Nyhavn 9

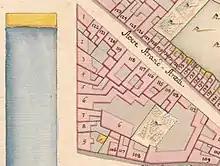
No. 5 seen in a detail from Christian Gedde's map of St. Ann's East Quarter, 1757

The property was later owned by sailmaker Andreas Pedersen Sangaard (died 1757). His brother Ole Pedersen Sangaard (died 1759) was a sailmaker at No. 24 (now Nyhavn 45).Andreas Pedersen Sangaard was married to Christine Olsdatter Baasted.